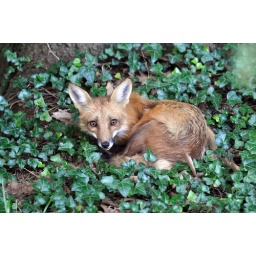
Found this little guy sleeping under my pine tree this morning.